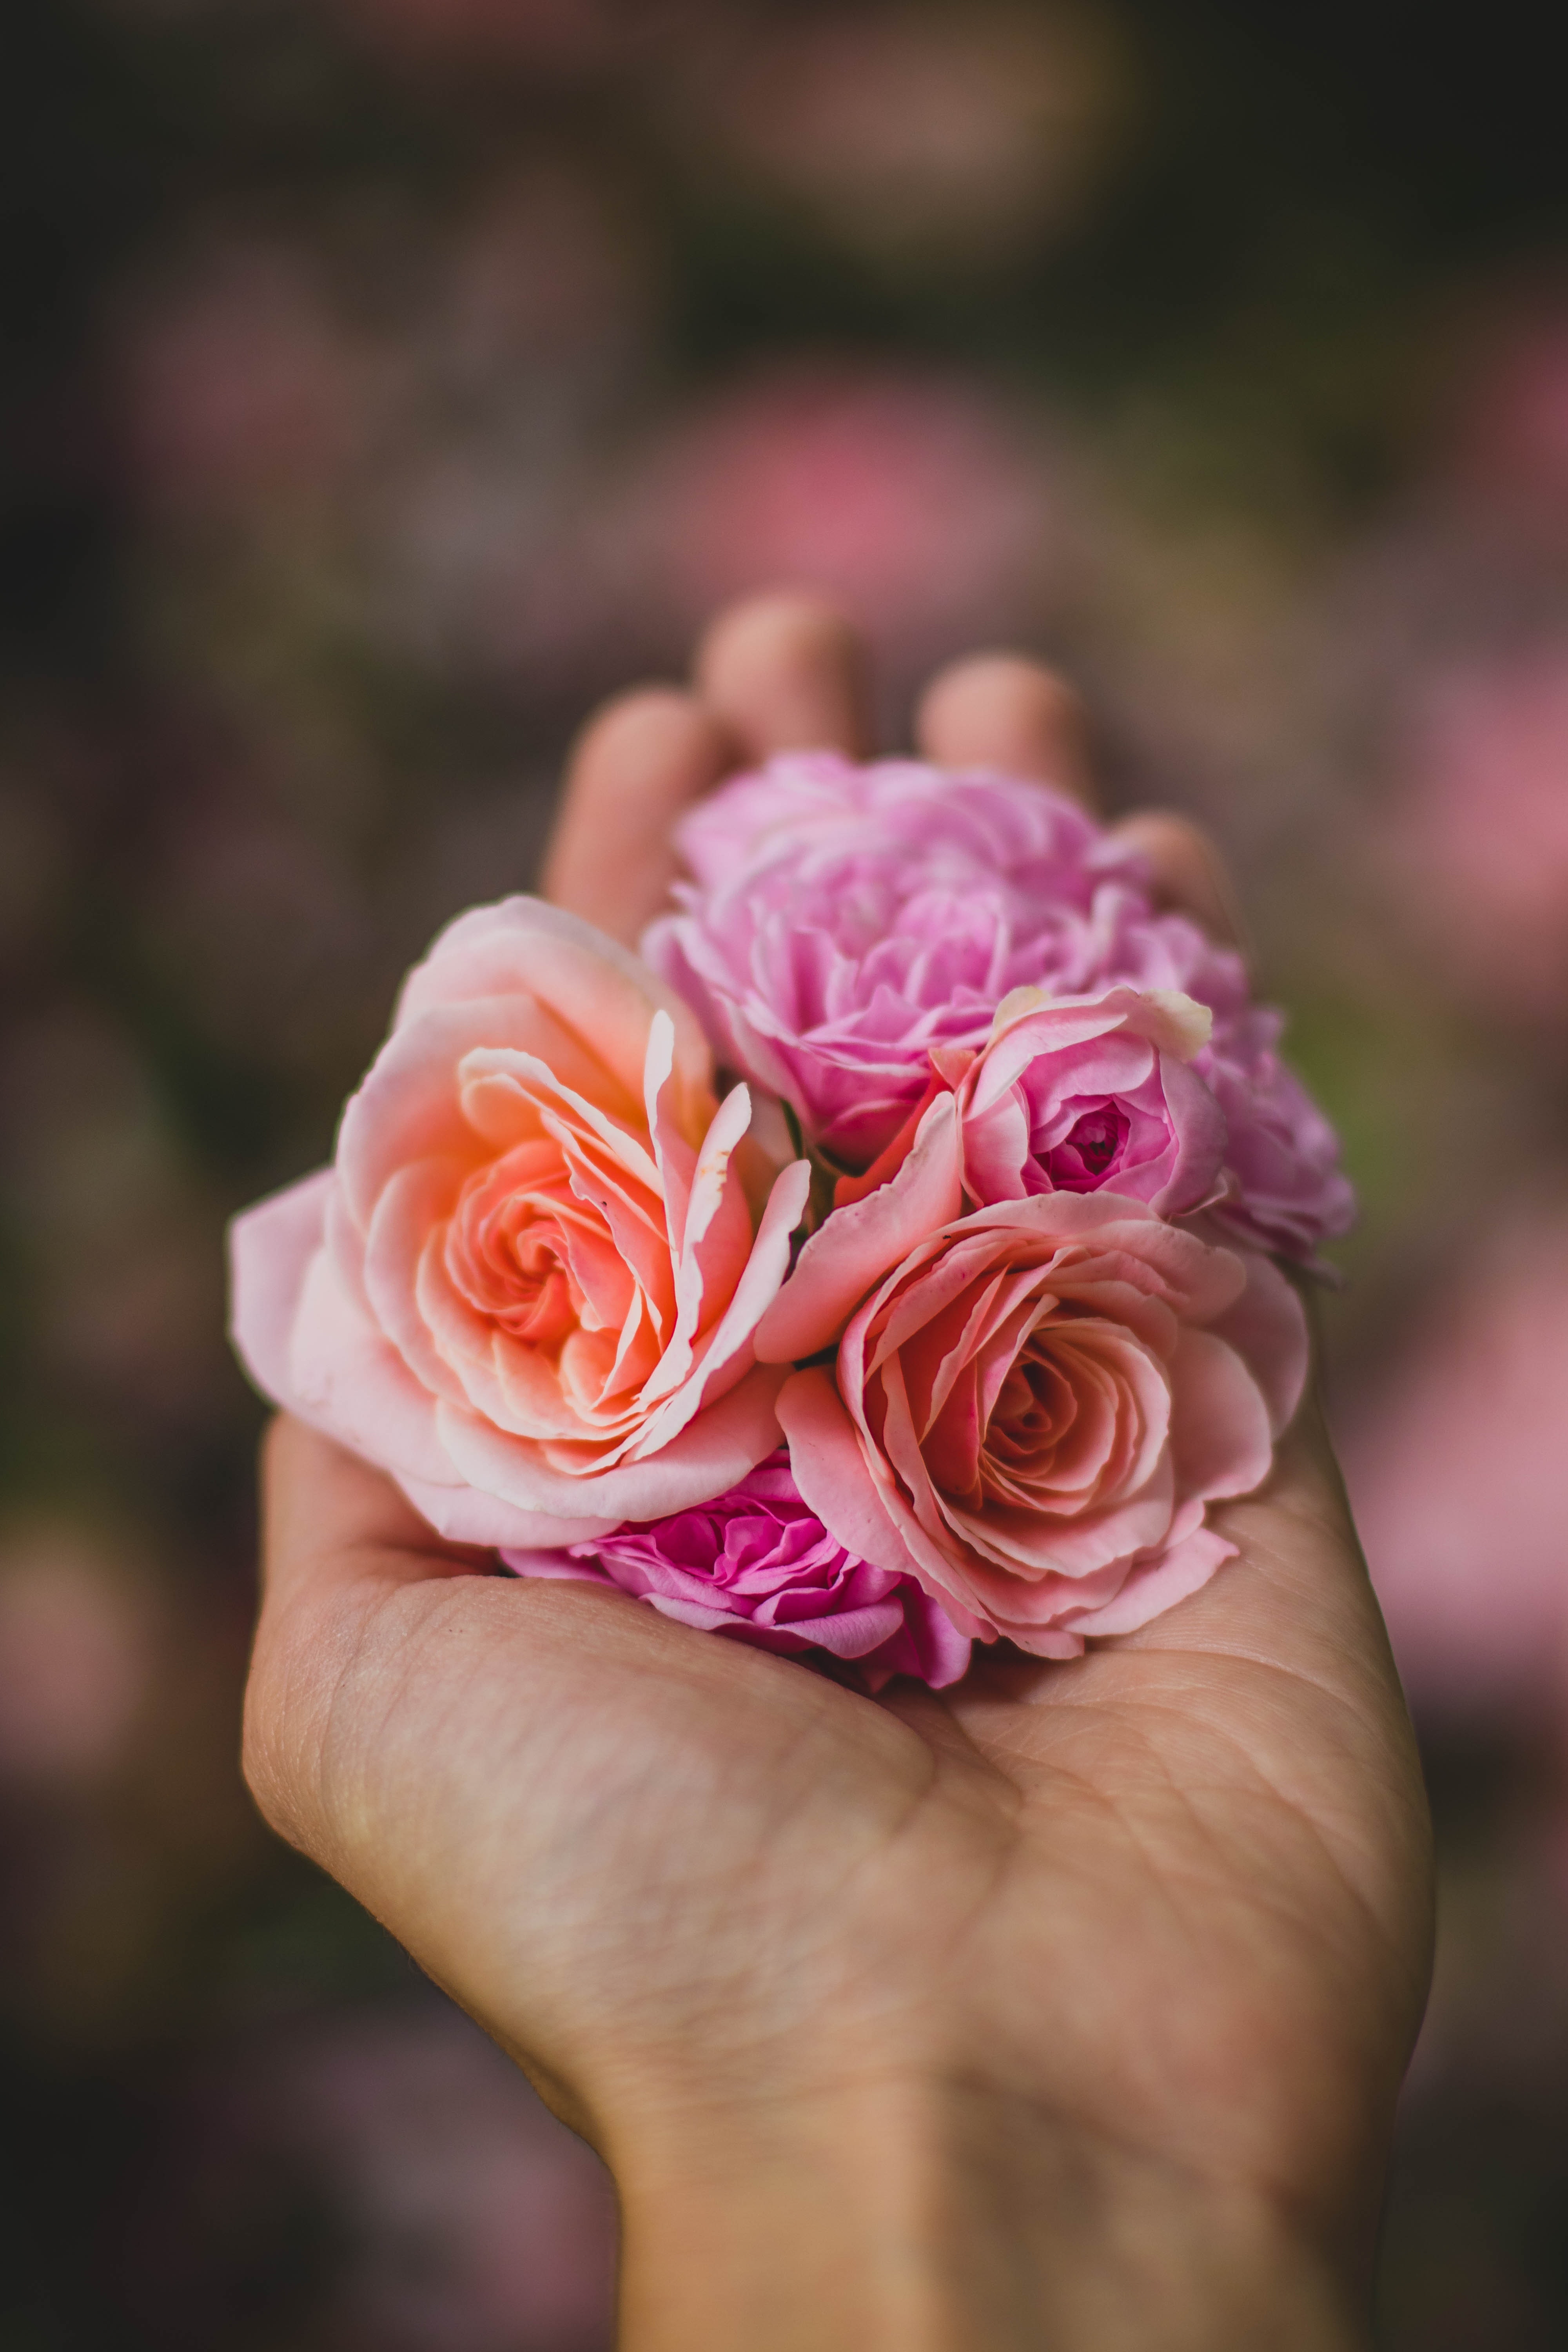
flower, garden roses, pink, rose, petal, rose family, plant, rosa centifolia, floribunda, beauty, bouquet, floral design, cut flowers, flowering plant, rose order, flower arranging, botany, floristry, hand, peach, plant stem, Hybrid tea rose, wedding ceremony supply, still life